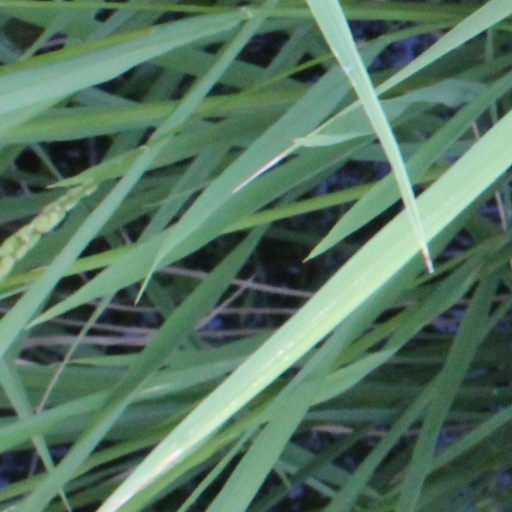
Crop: rice